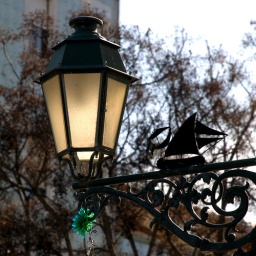
A characteristic street lamp in central Seixal, Portugal